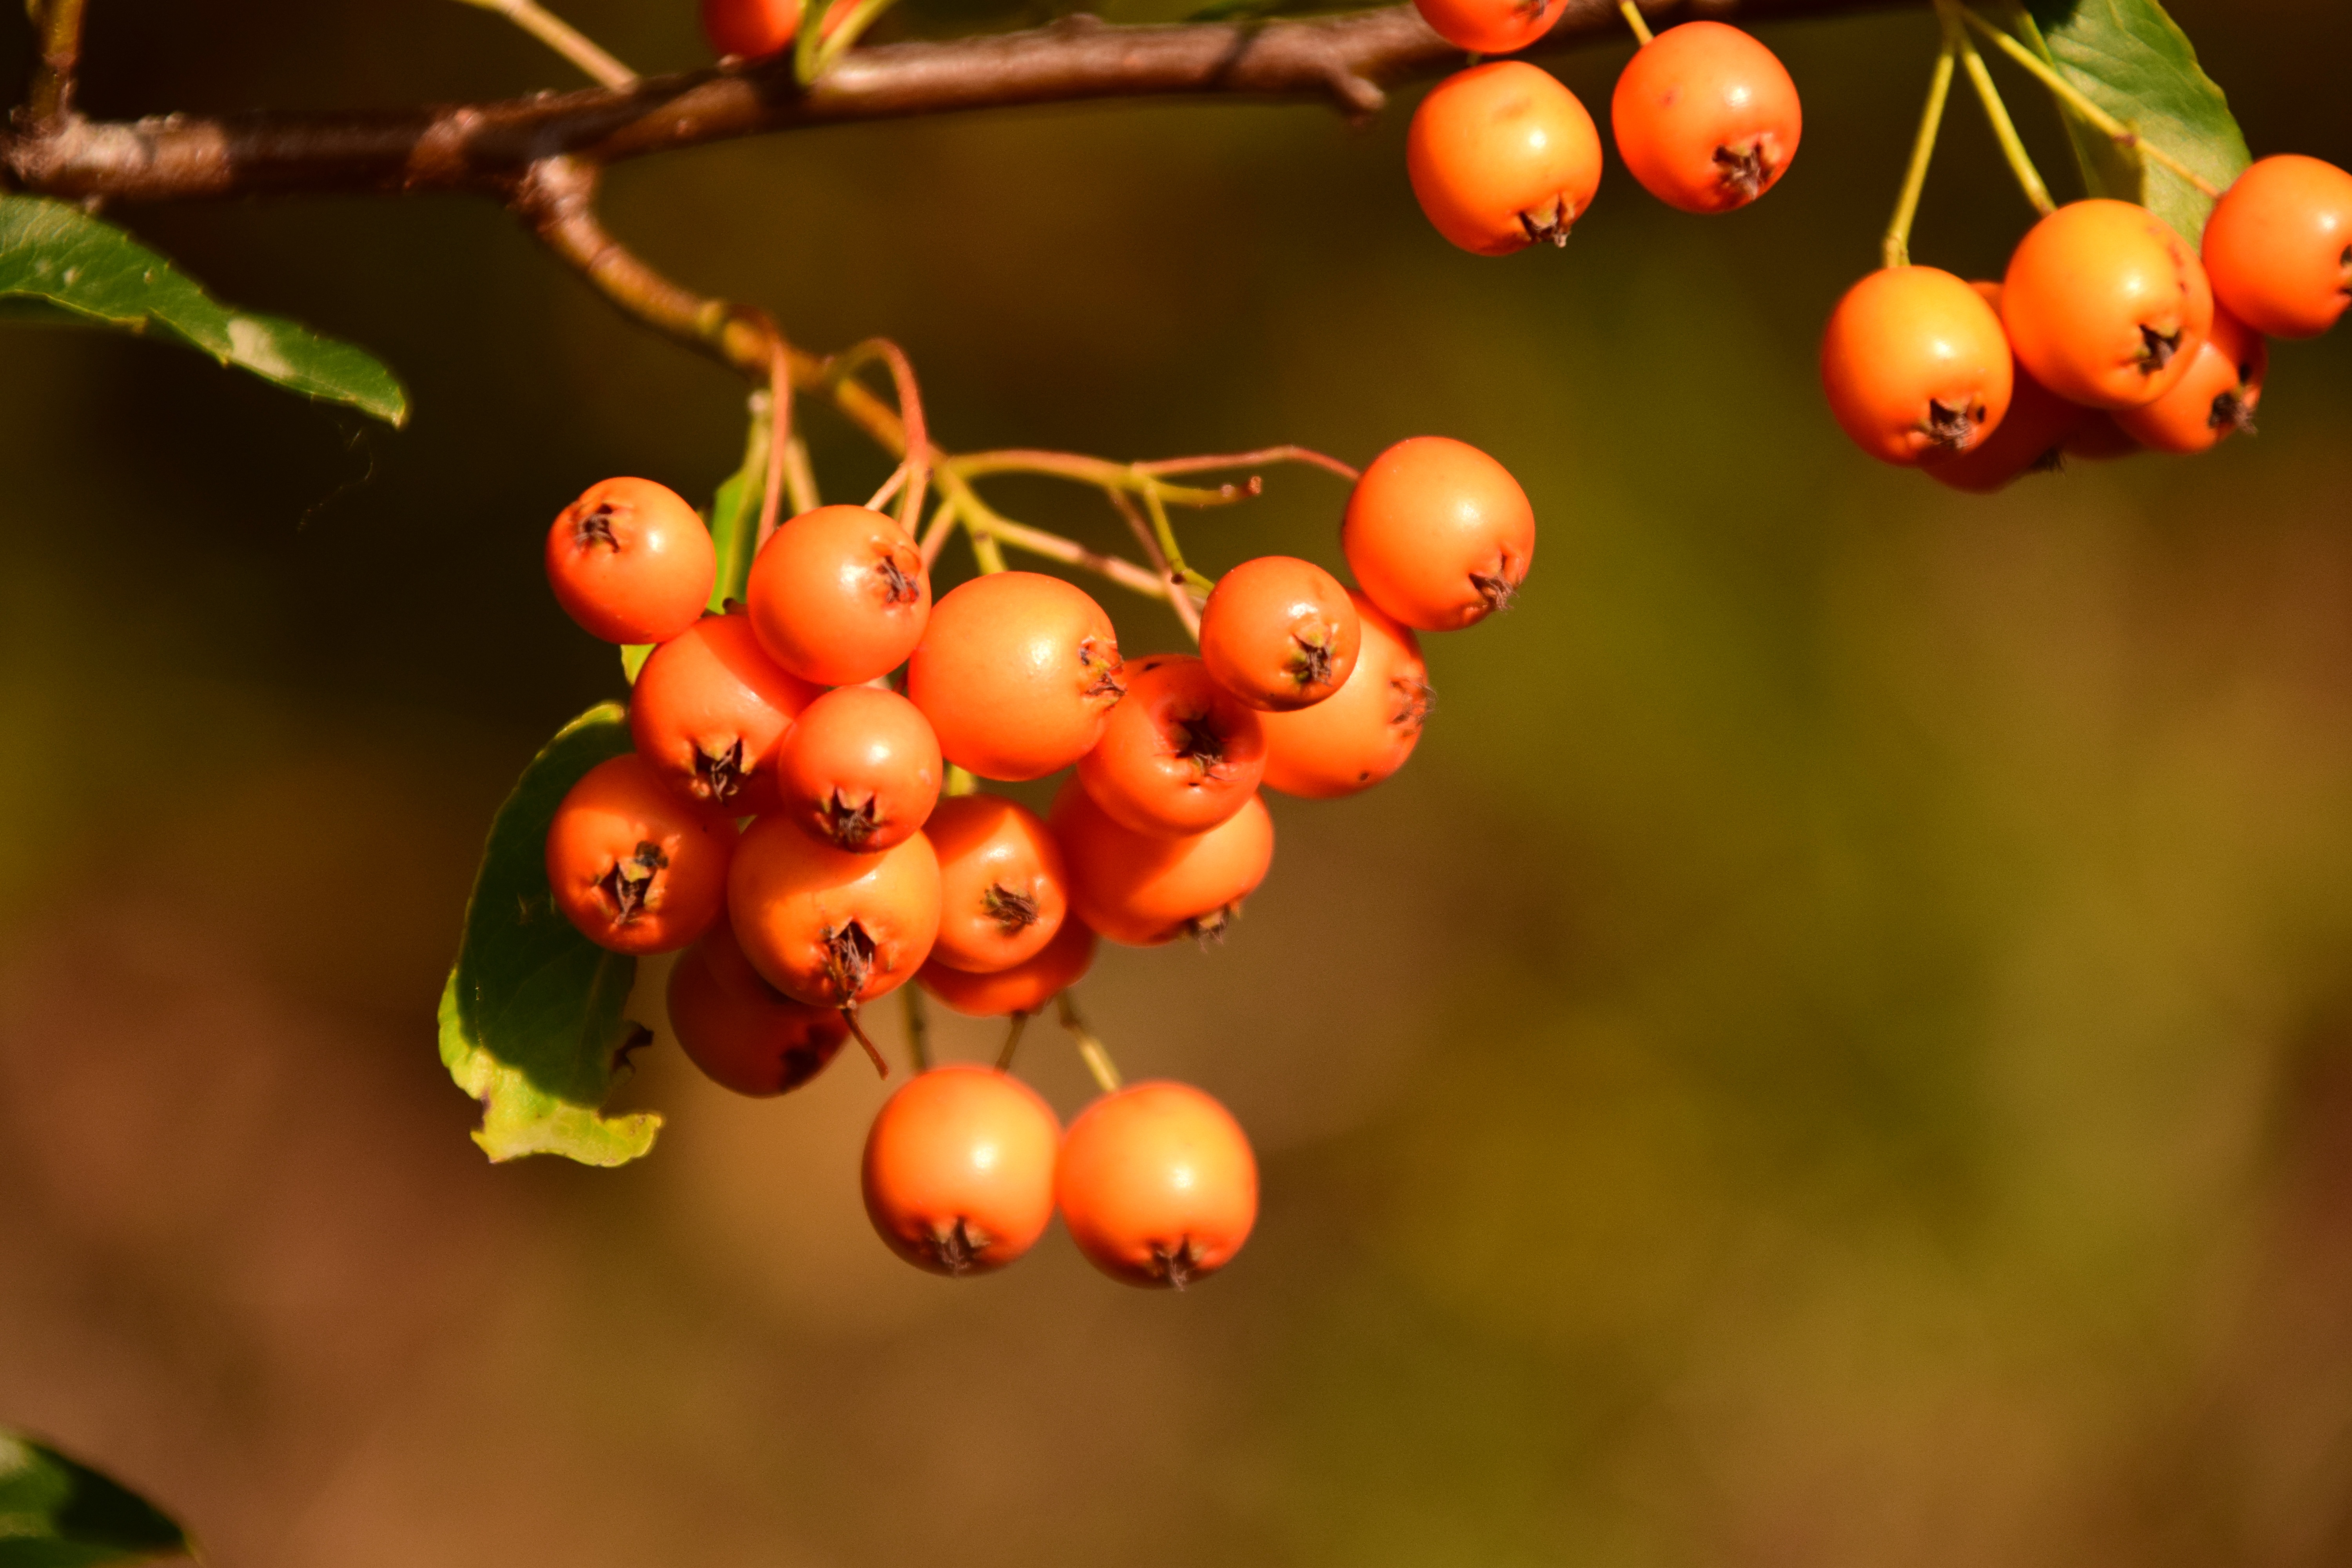
tree, nature, branch, blossom, plant, fruit, berry, leaf, flower, ripe, bush, orange, food, red, produce, autumn, botany, close, flora, season, close up, berries, decorative, shrub, fruits, beautiful, rowan, ornamental shrub, rose hip, macro photography, flowering plant, rowanberries, birds bosk, land plant